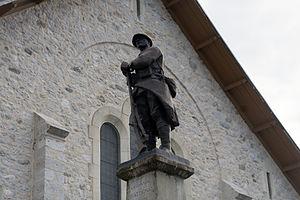
Attignat-Oncin (73610)
Attignat-Oncin est une commune française située dans le département de la Savoie, en région Auvergne-Rhône-Alpes.